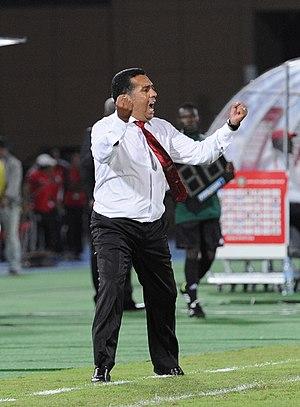
Rachid Taoussi ou Rachid El Idrissi est un entraîneur marocain de football né le 6 février 1959 à Sidi Kacem.